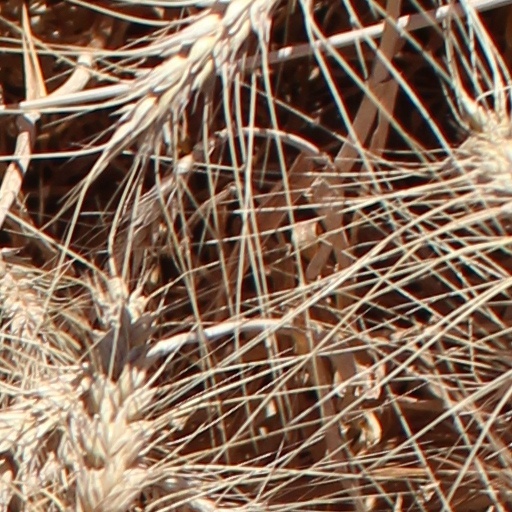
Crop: wheat